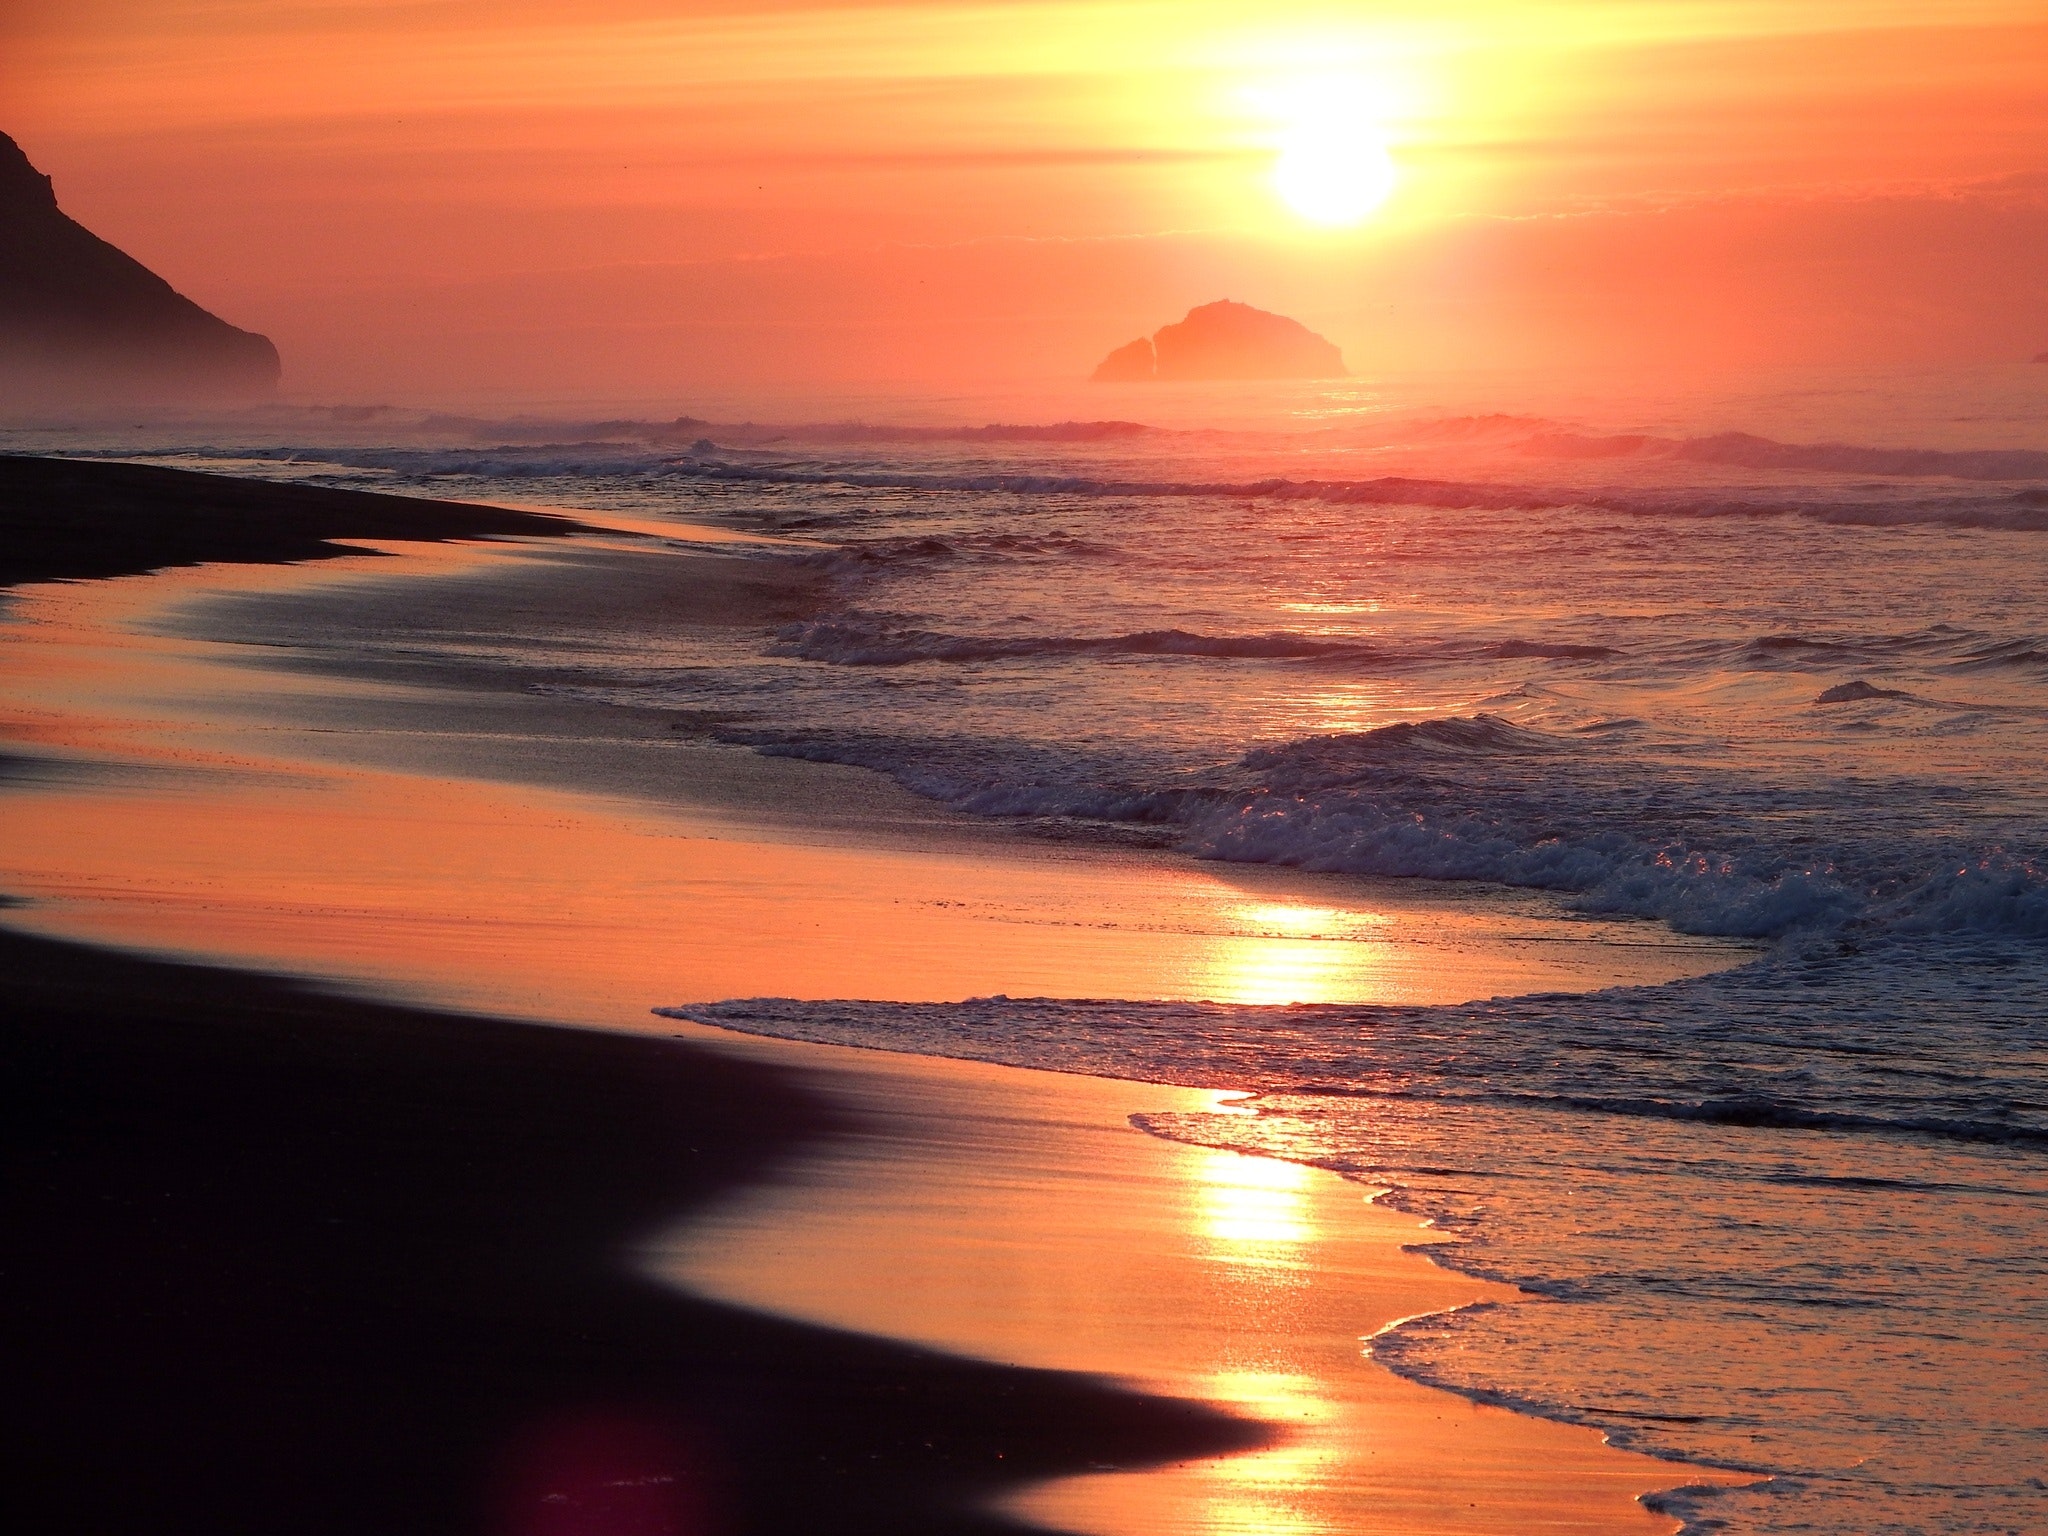
sky, horizon, body of water, afterglow, sea, sunset, sunrise, ocean, red sky at morning, dusk, sun, evening, coast, shore, wave, calm, morning, dawn, reflection, wind wave, beach, water, cloud, tropics, sunlight, tide, sound, coastal and oceanic landforms, photography, headland, stock photography, landscape, caribbean, bay, vacation